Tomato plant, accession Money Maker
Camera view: vertical (180 deg); turntable rotation: 30 degrees
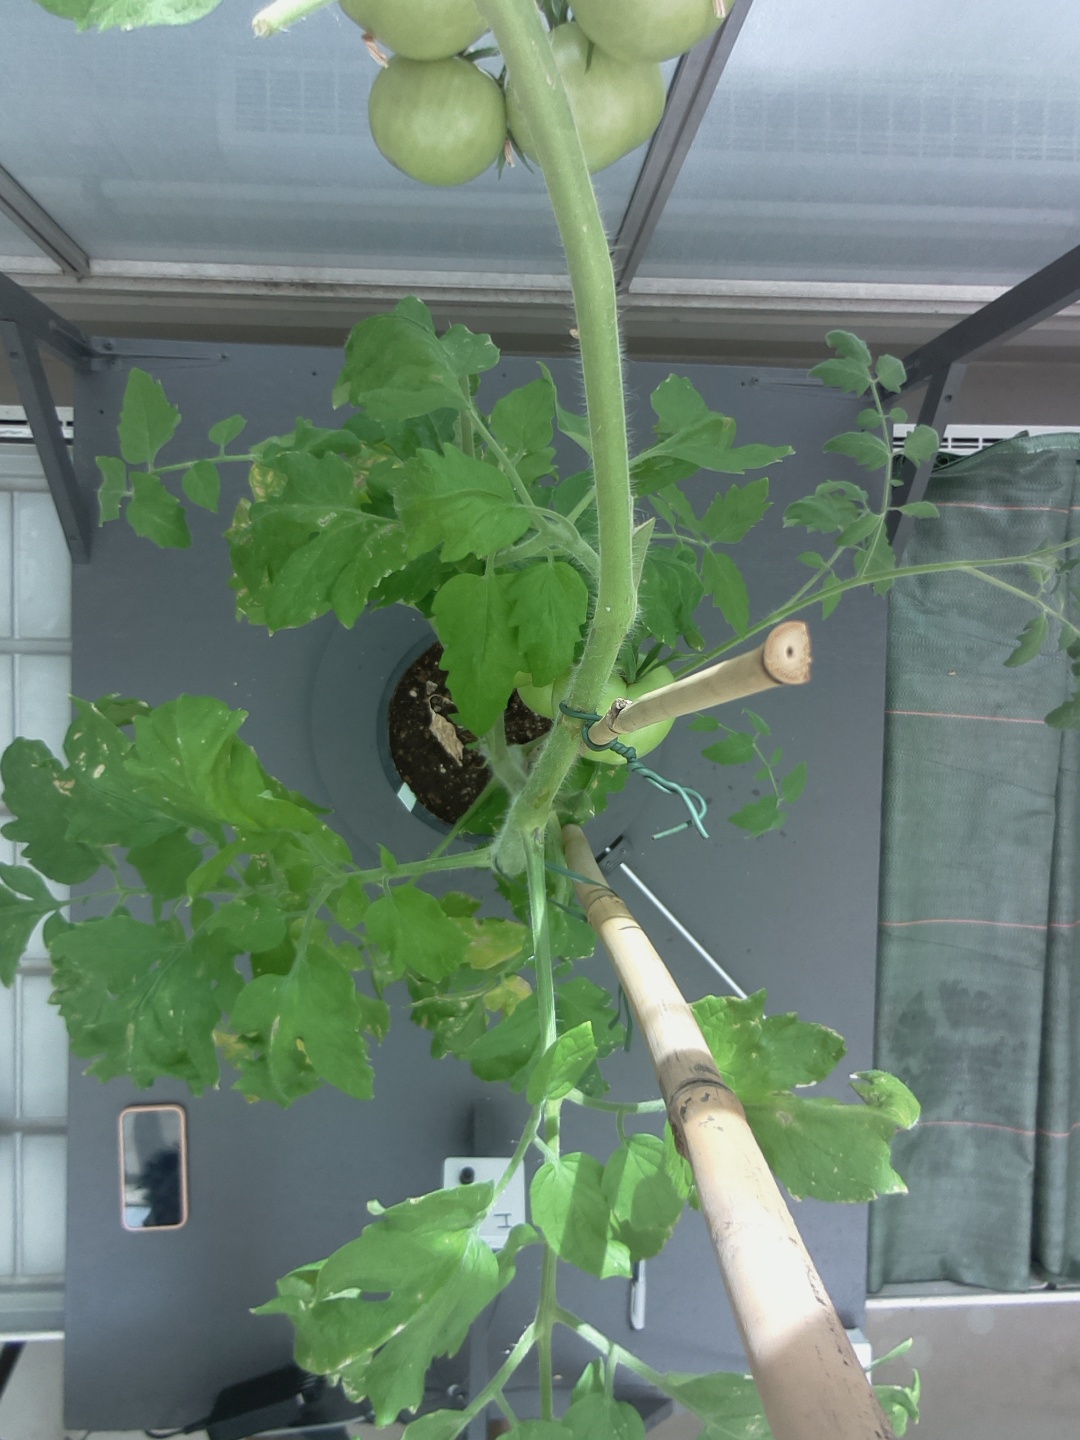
BBCH growth stage 79: 90% -100% of final fruit size